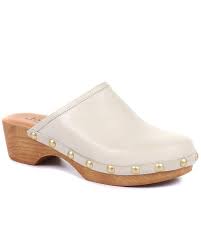
Label: Clog